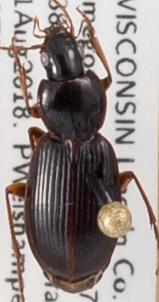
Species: Synuchus impunctatus
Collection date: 2018-08-21
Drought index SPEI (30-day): -0.864
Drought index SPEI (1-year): -0.46
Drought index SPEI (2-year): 1.186